Dennis Brain

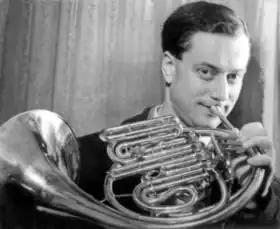
Young white man, clean-shaven, with groomed dark hair, holding French horn

Dennis Brain (17 May 19211 September 1957) was a British horn player. From a musical family – his father and grandfather were horn players – he attended the Royal Academy of Music in London. During the Second World War he served in the Royal Air Force, playing in its band and orchestra. After the war, he was the principal horn of the Philharmonia and Royal Philharmonic orchestras, and played in chamber ensembles.